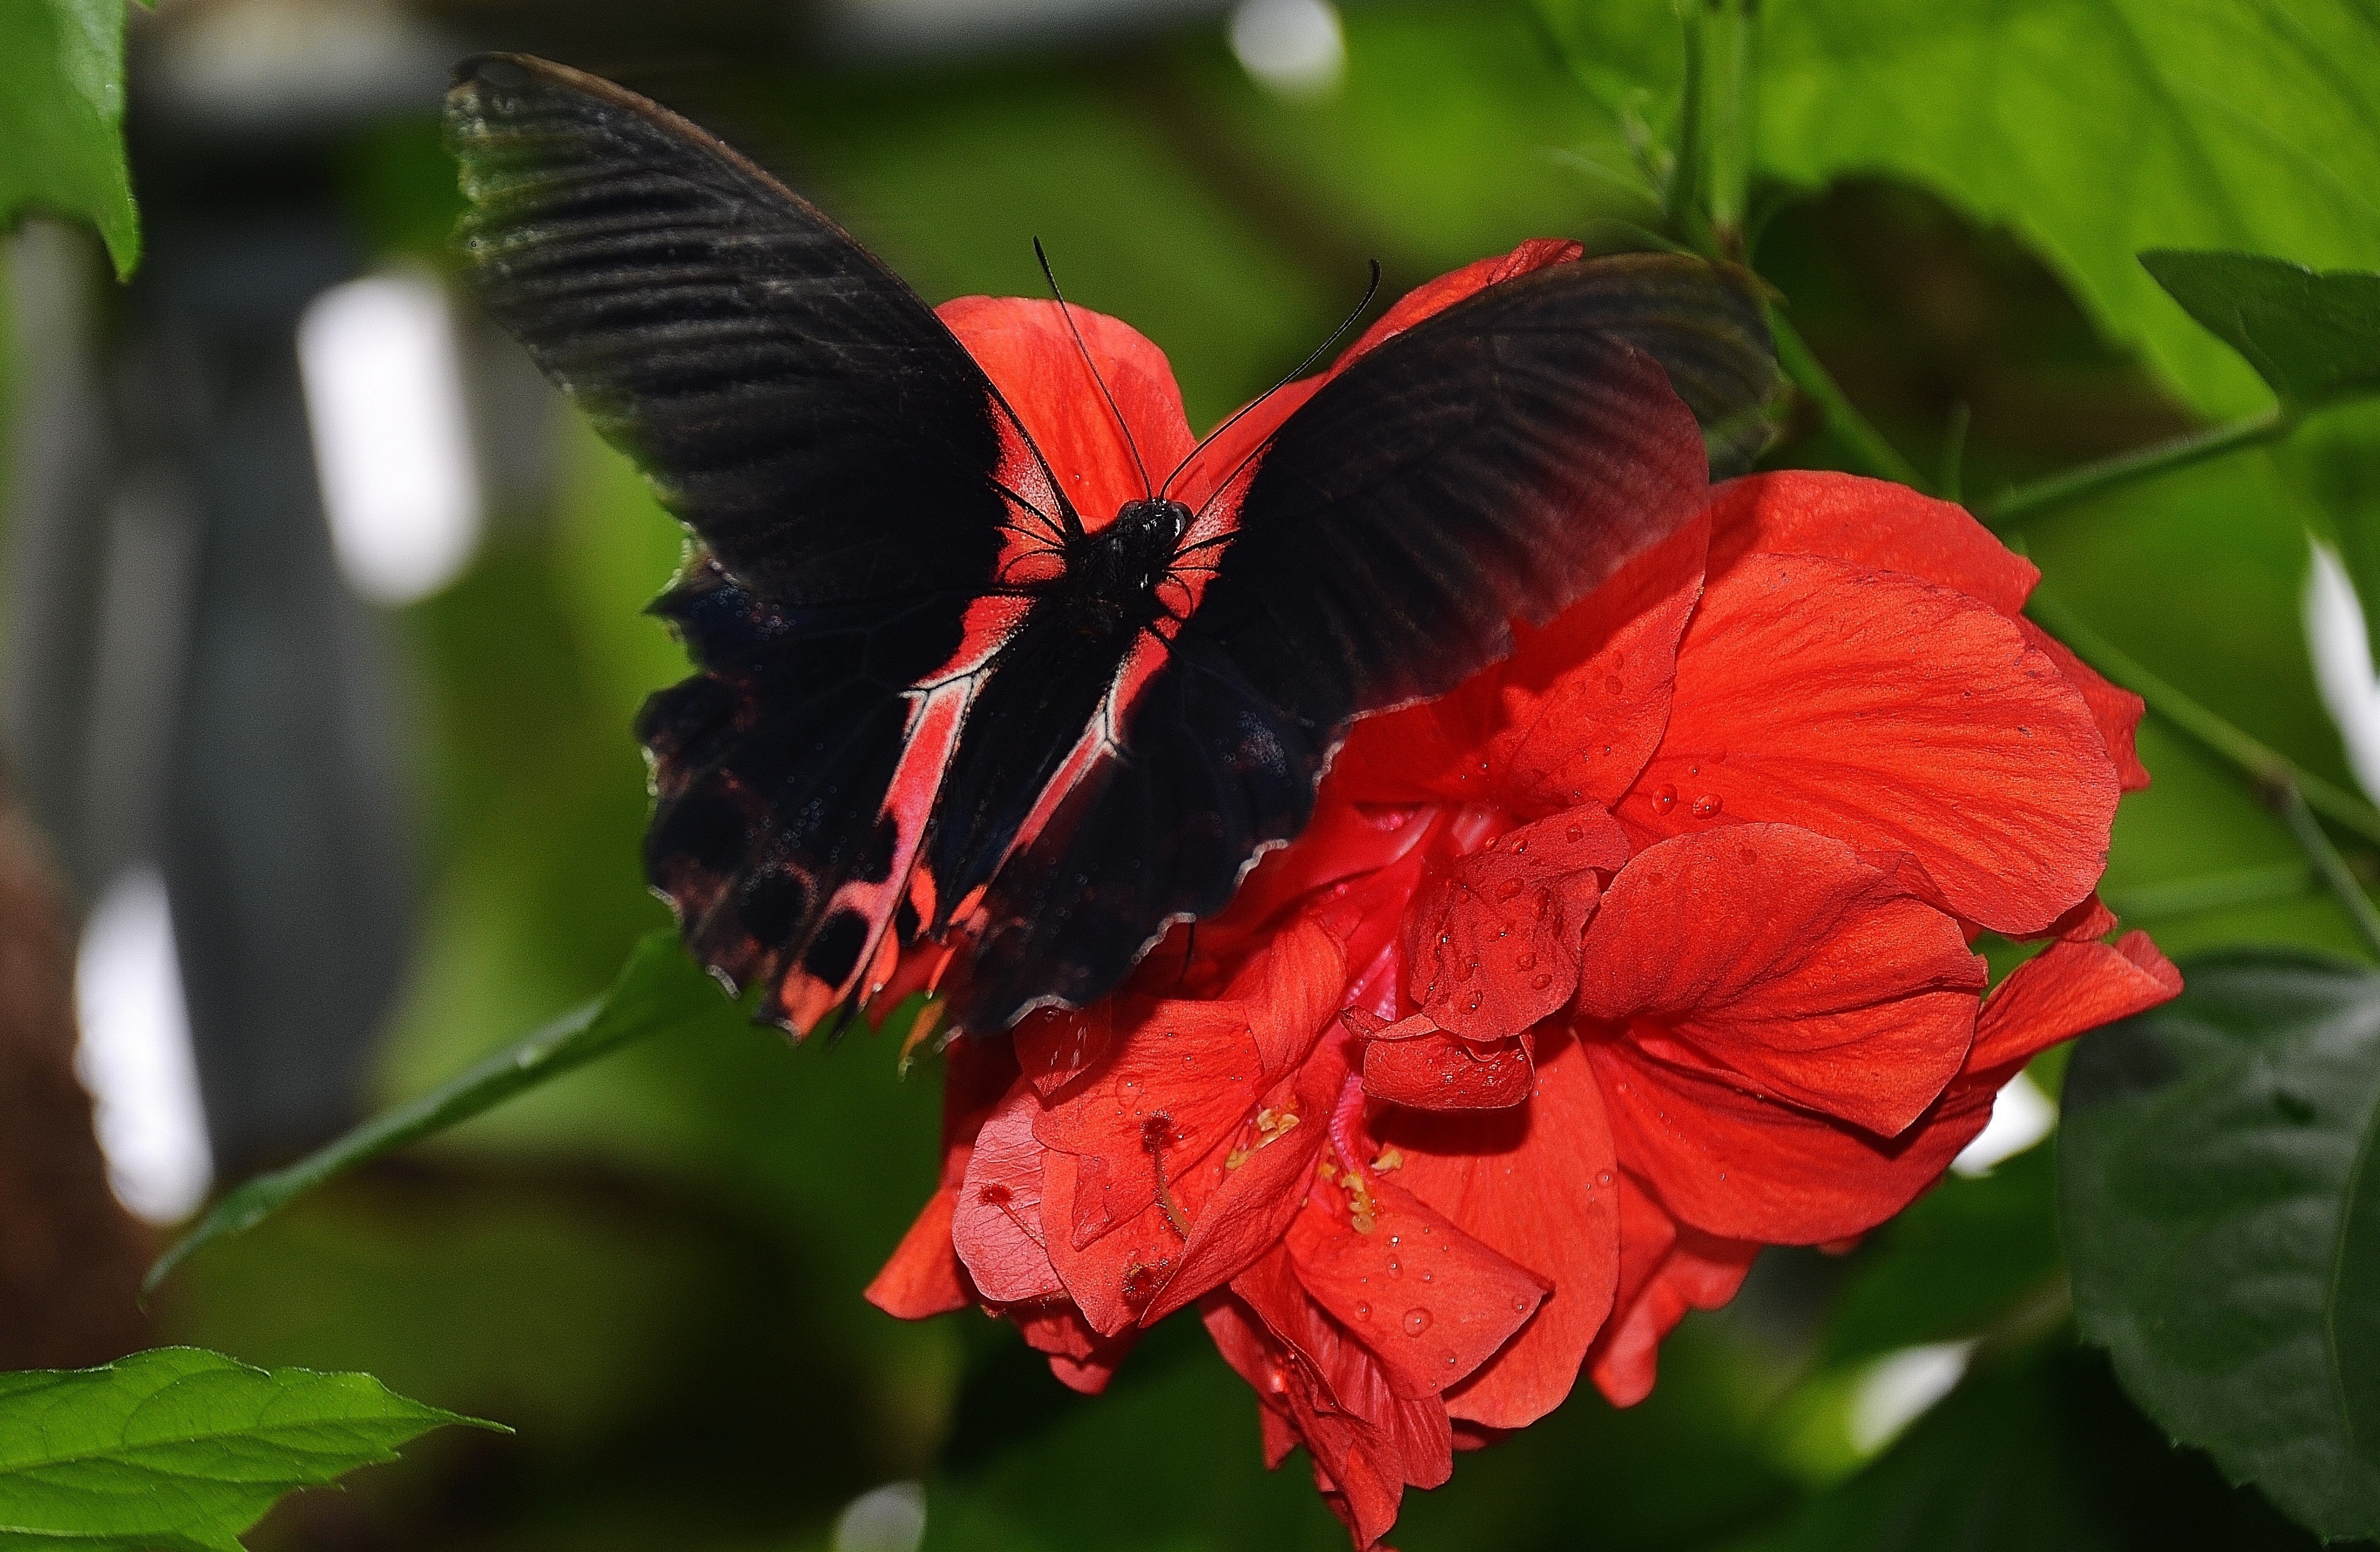
nature, wing, plant, leaf, flower, petal, animal, fly, red, insect, macro, brown, botany, butterfly, flora, fauna, invertebrate, close up, butterflies, nectar, macro photography, arthropod, pollinator, moths and butterflies